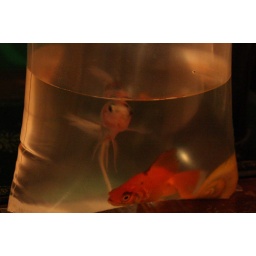
Fish and snail in plastic bag